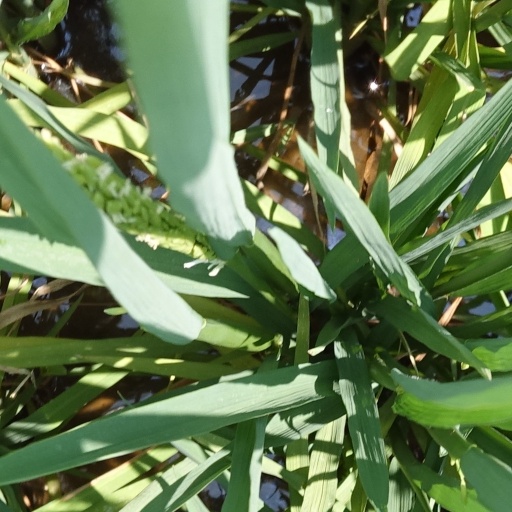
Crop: rice